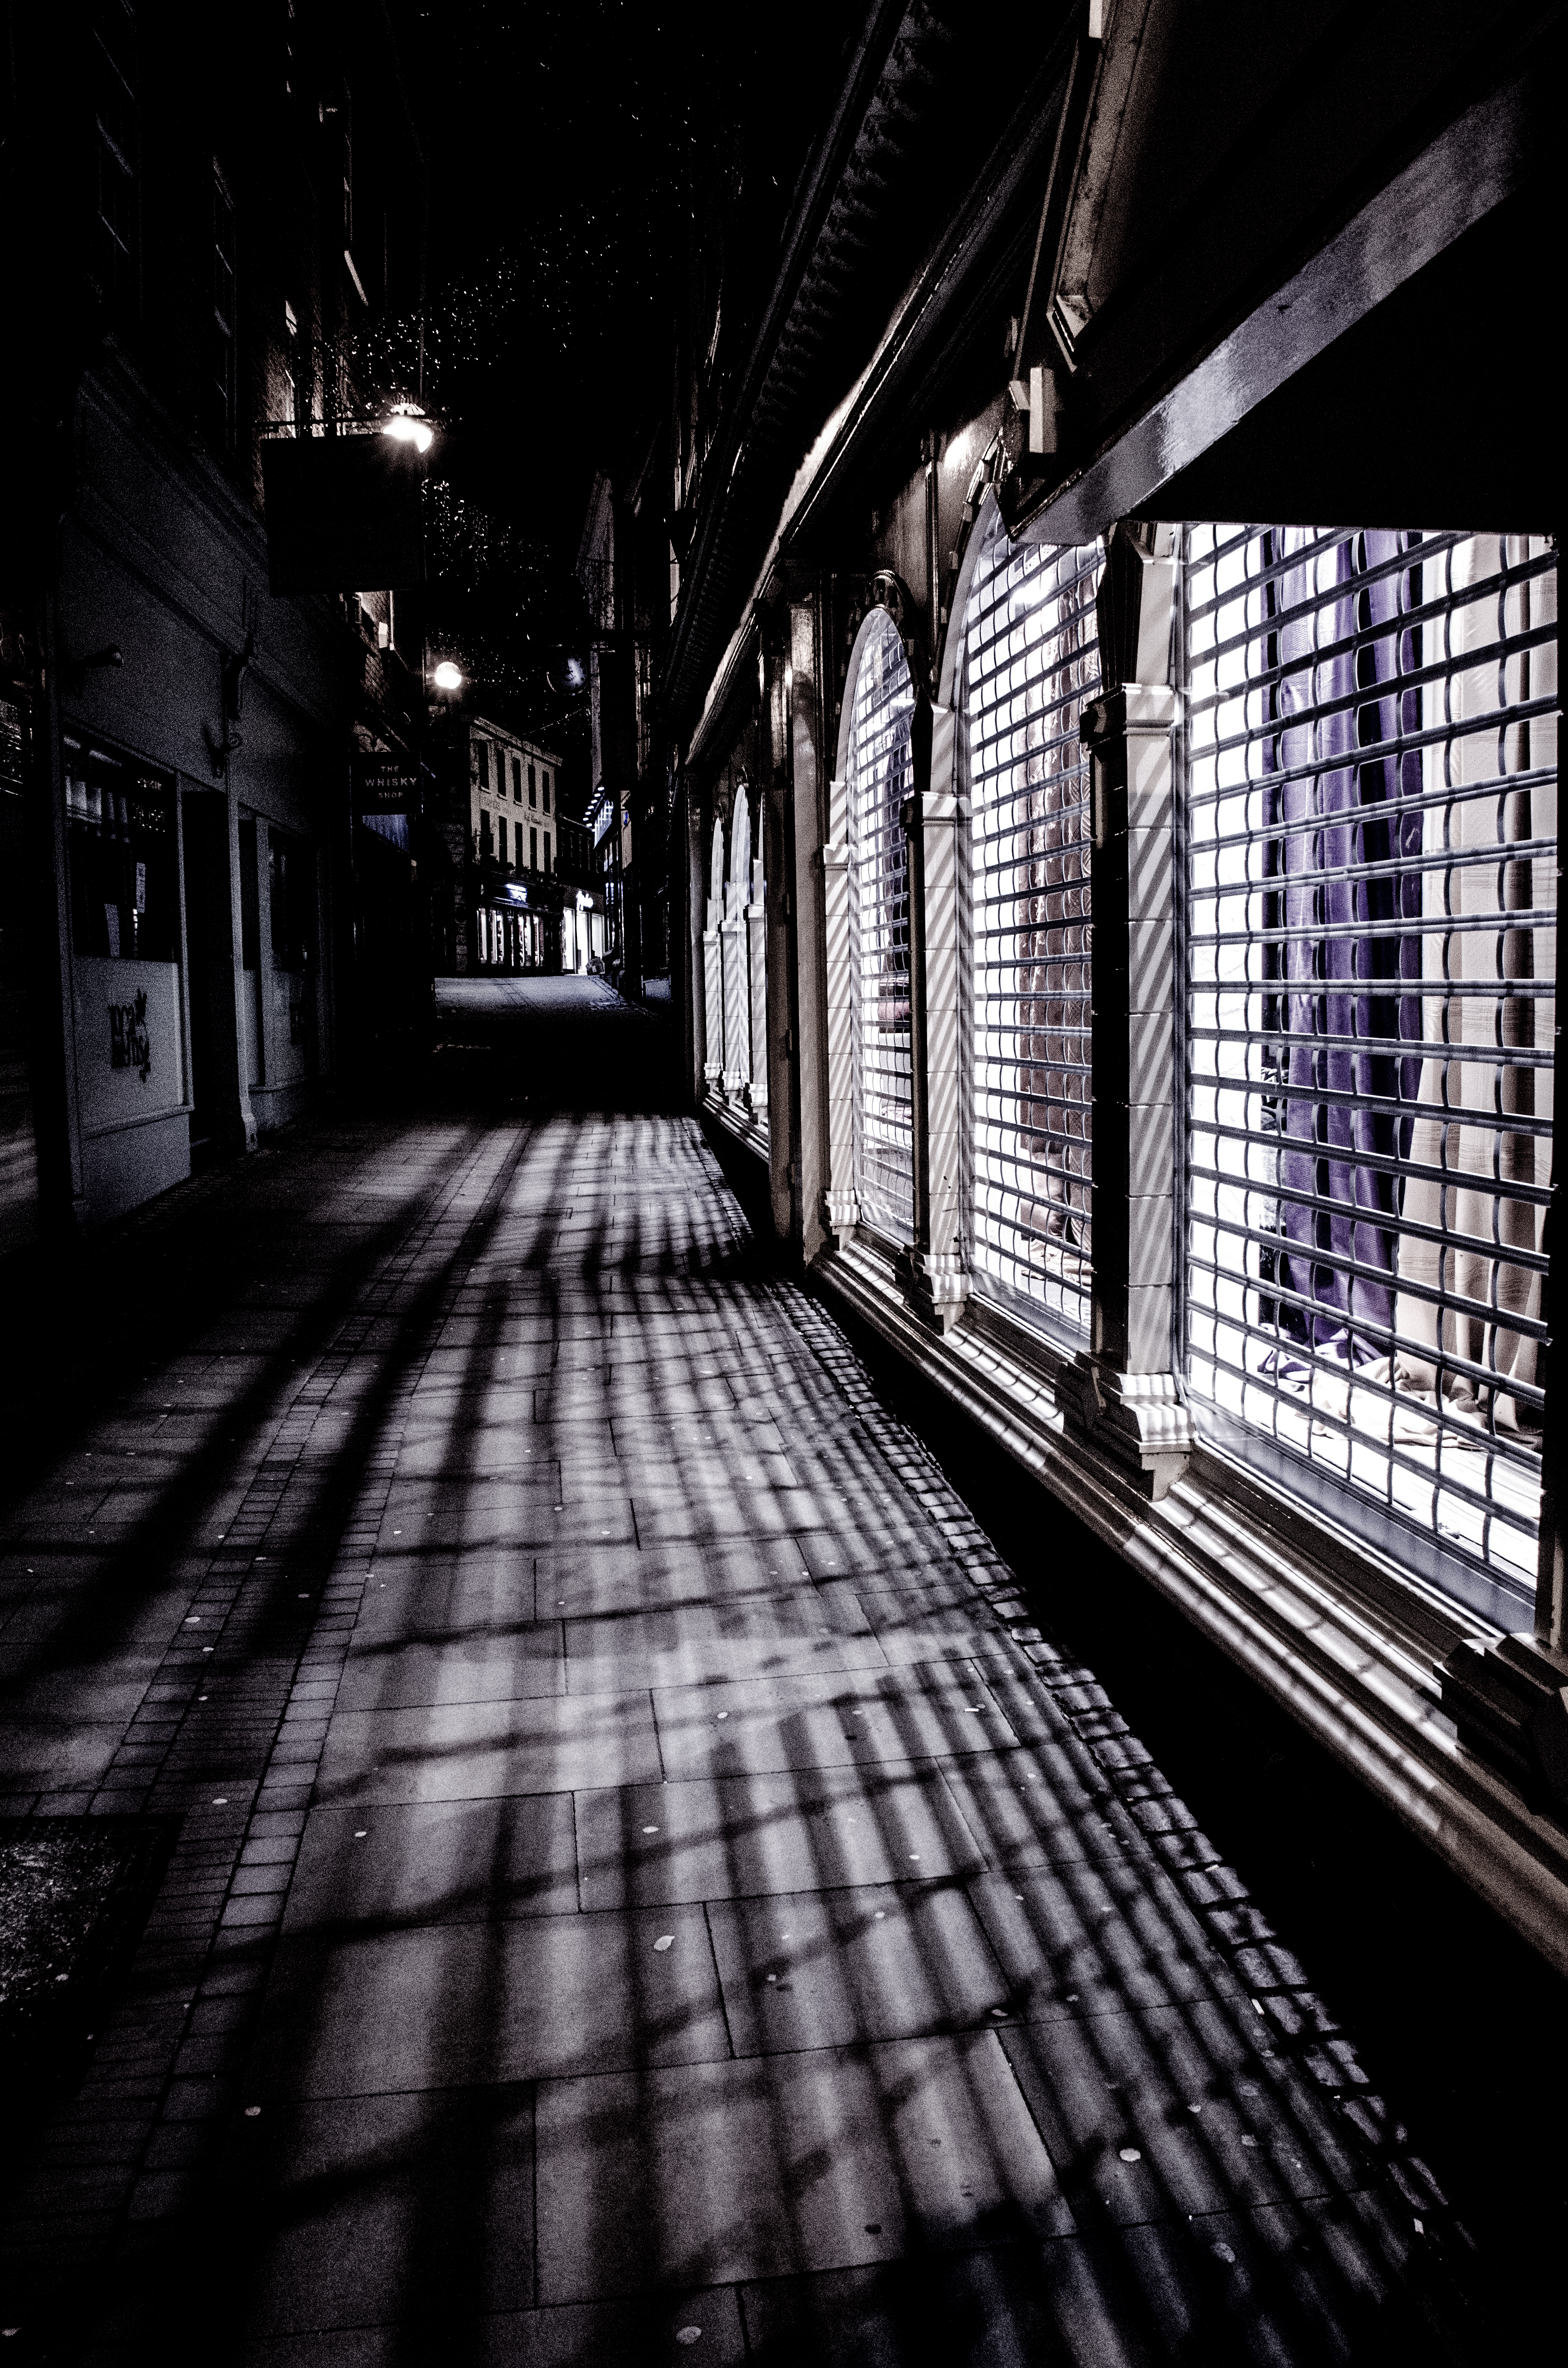
light, black and white, road, white, street, night, alley, color, shadow, darkness, black, monochrome, lighting, free, shadows, infrastructure, symmetry, shape, d7000, norfolk, nikond7000, norwich, 1801400lens, urban area, monochrome photography